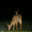
Label: deer